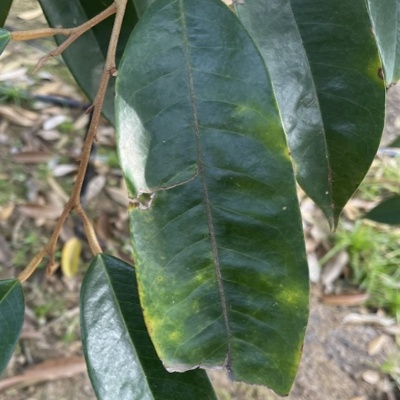
Label: Leaf_Blight